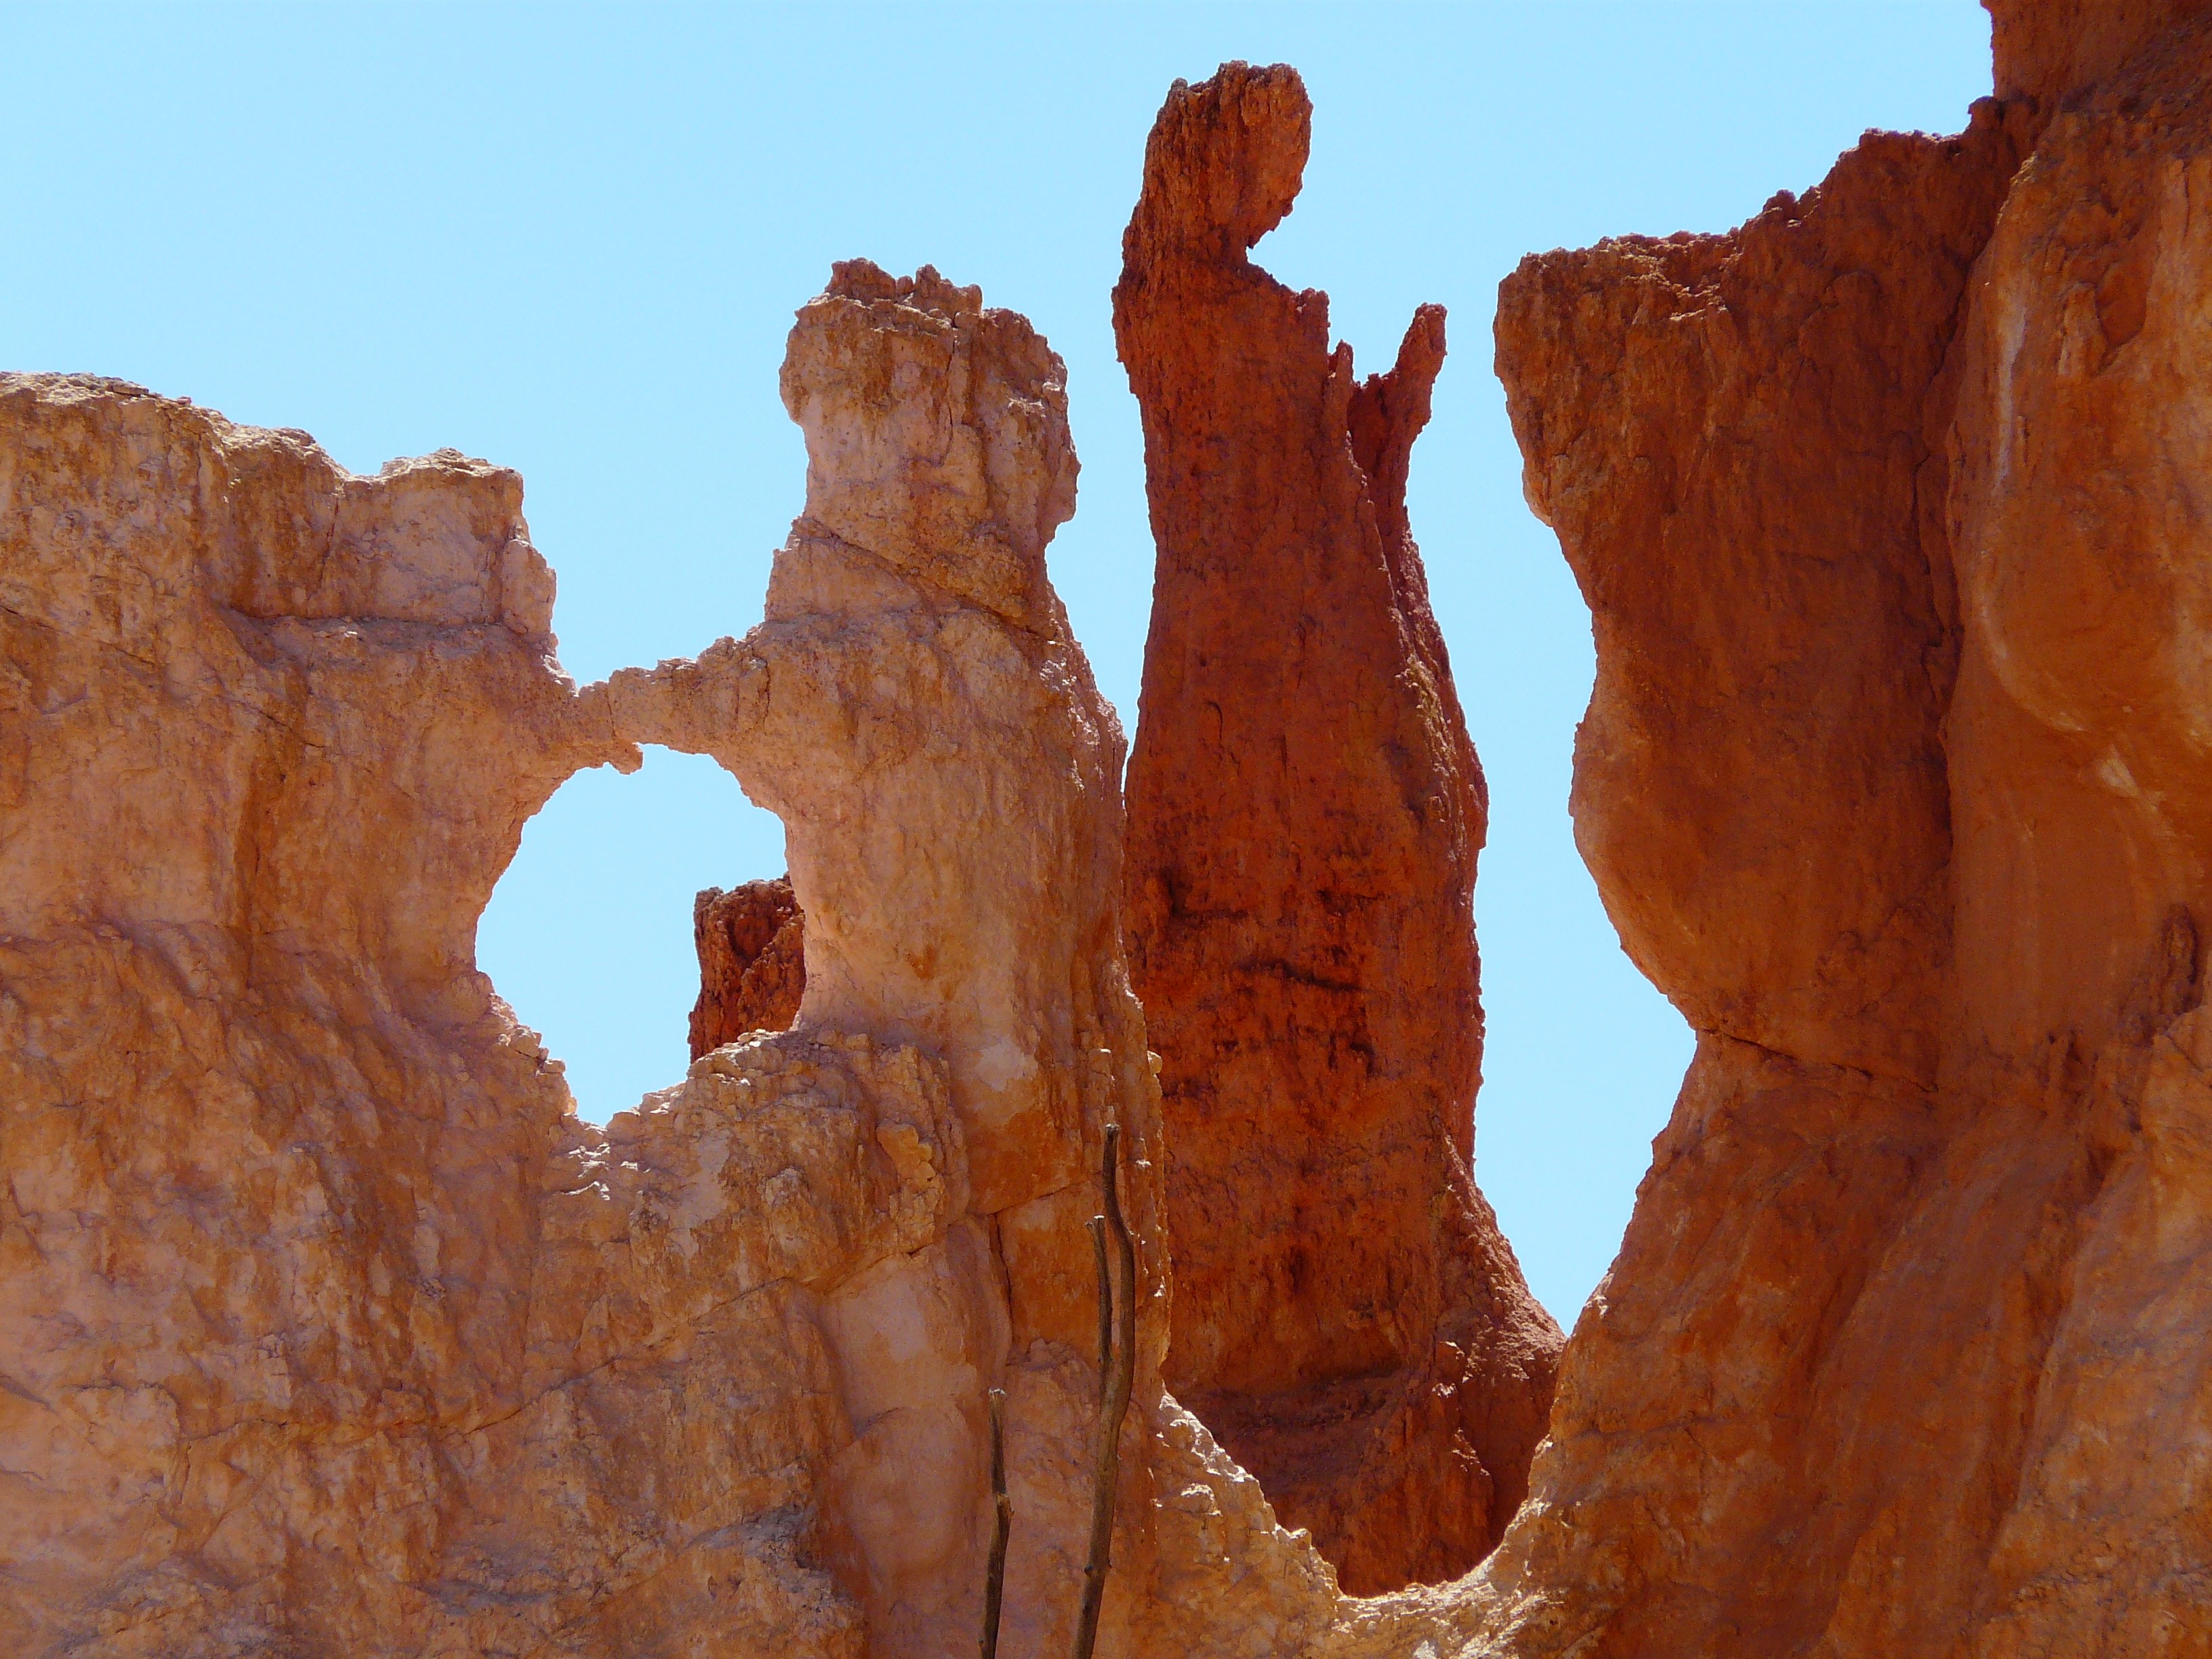
landscape, nature, rock, valley, formation, cliff, arch, red, usa, gorge, canyon, terrain, national park, erosion, pray, united states, geology, utah, badlands, prayer, bryce canyon, hoodoo, amphitheater, wadi, madonna, landform, sand stone, paunsaugunt plateau, natural arch, bryce canyon national park, pyramid rock, geographical feature, erosion forms, paunsaugunt